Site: brandenburg
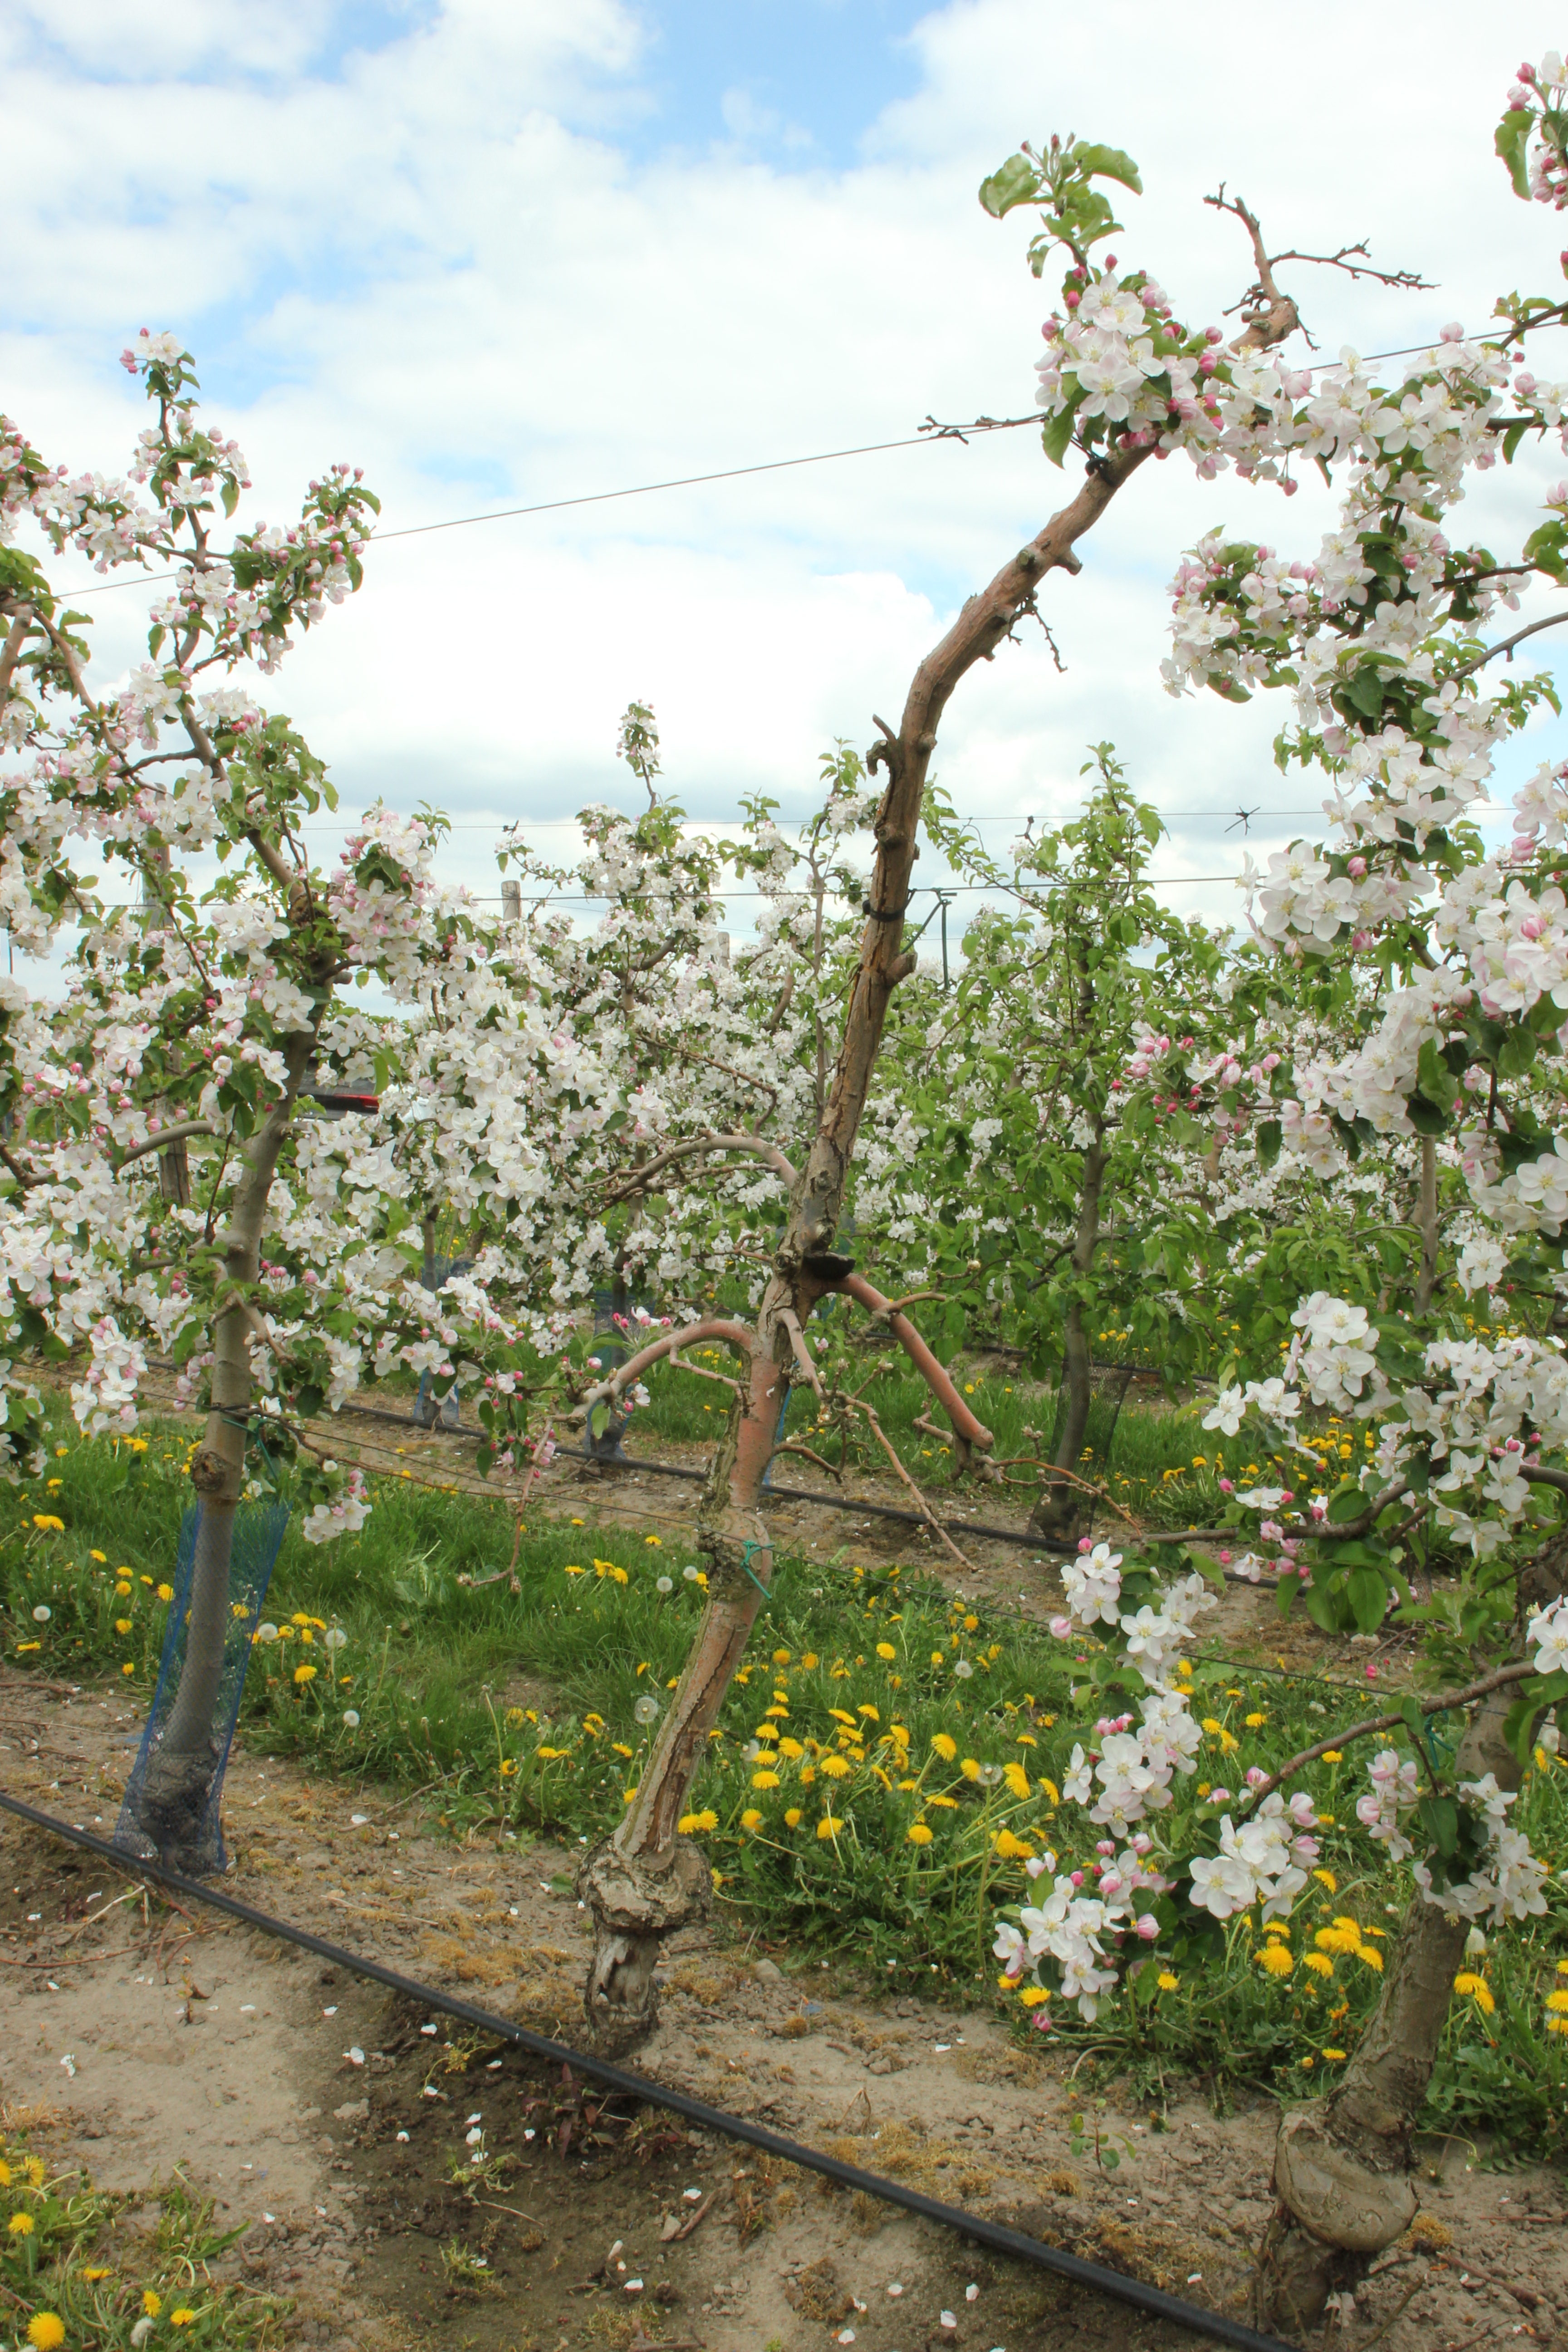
Growth stage (BBCH 65): Flowering